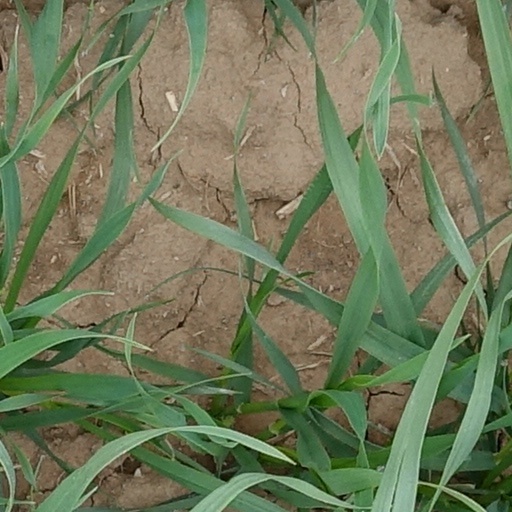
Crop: wheat